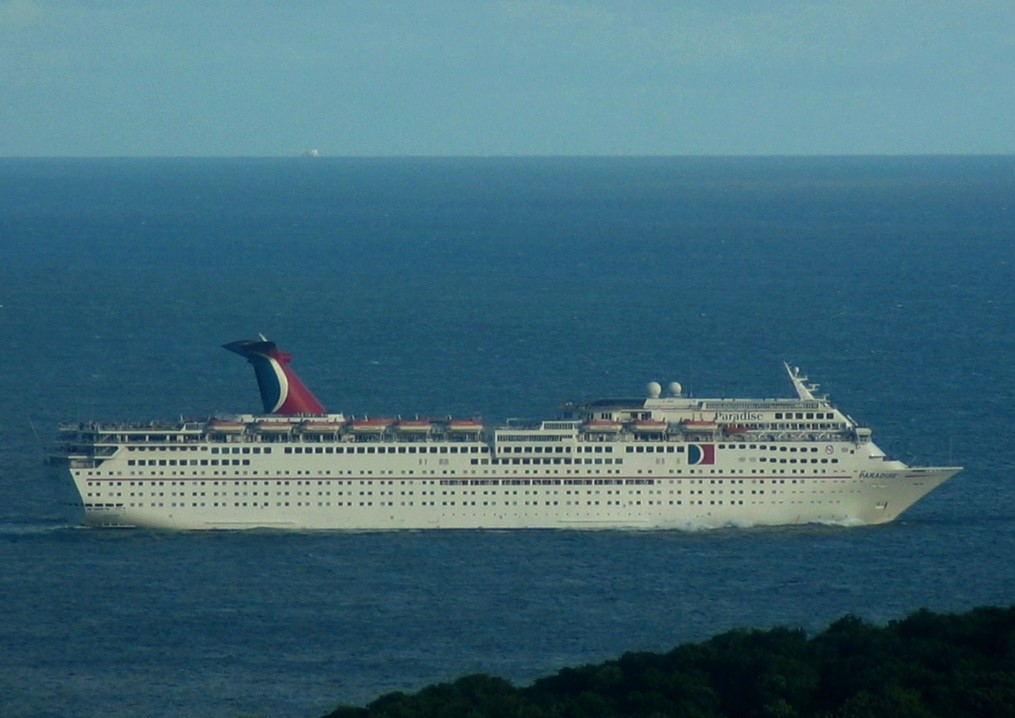
Vehicle type: Ships